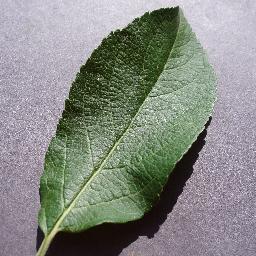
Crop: apple
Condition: healthy